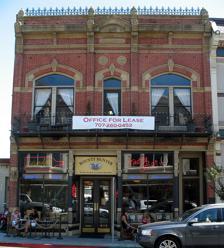
Building: Semorile Building
Country: United States of America
Year built: 1888
United States historic place Semorile Building U.S. National Register of Historic Places Location 975 1st St., Napa, California Coordinates 38°17′57″N 122°17′02″W / 38.29917°N 122.28389°W / 38.29917; -122.28389 Area 0.1 acres (0.040 ha) Built 1888 Architect L.M. Turton Architectural style Italianate NRHP reference No. 74000541 Added to NRHP November 21, 1974 The Semorile Building , at 975 1st St. in Napa, California , was built in 1888.  It was listed on the National Register of Historic Places in 1974. It is a two-story commercial building built in 1888 of red brick and cut stone.  It has an ornamental iron balcony on its second story and it has a parapet .  It was designed by Napa architect Luther M. Turton in Italianate style. The secretary of the Napa Historic Preservation Society wrote that this building is a landmark in downtown Napa and "easily the most refined example of Italianate commercial architecture in Napa". It was built for the Semorile family which came in 1855 from Semorile (the native village has the same name), near Genoa , Northern Italy, to Mariposa, California , in Gold Rush country, and later moved to the Napa Valley. Bartholomew Semorile and his sons operated a grocery business in the building. References